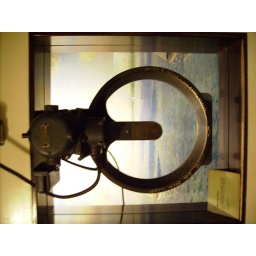
PENTAX Image. A glass disc spinning at high speed by the electric motor keeps clear of spray